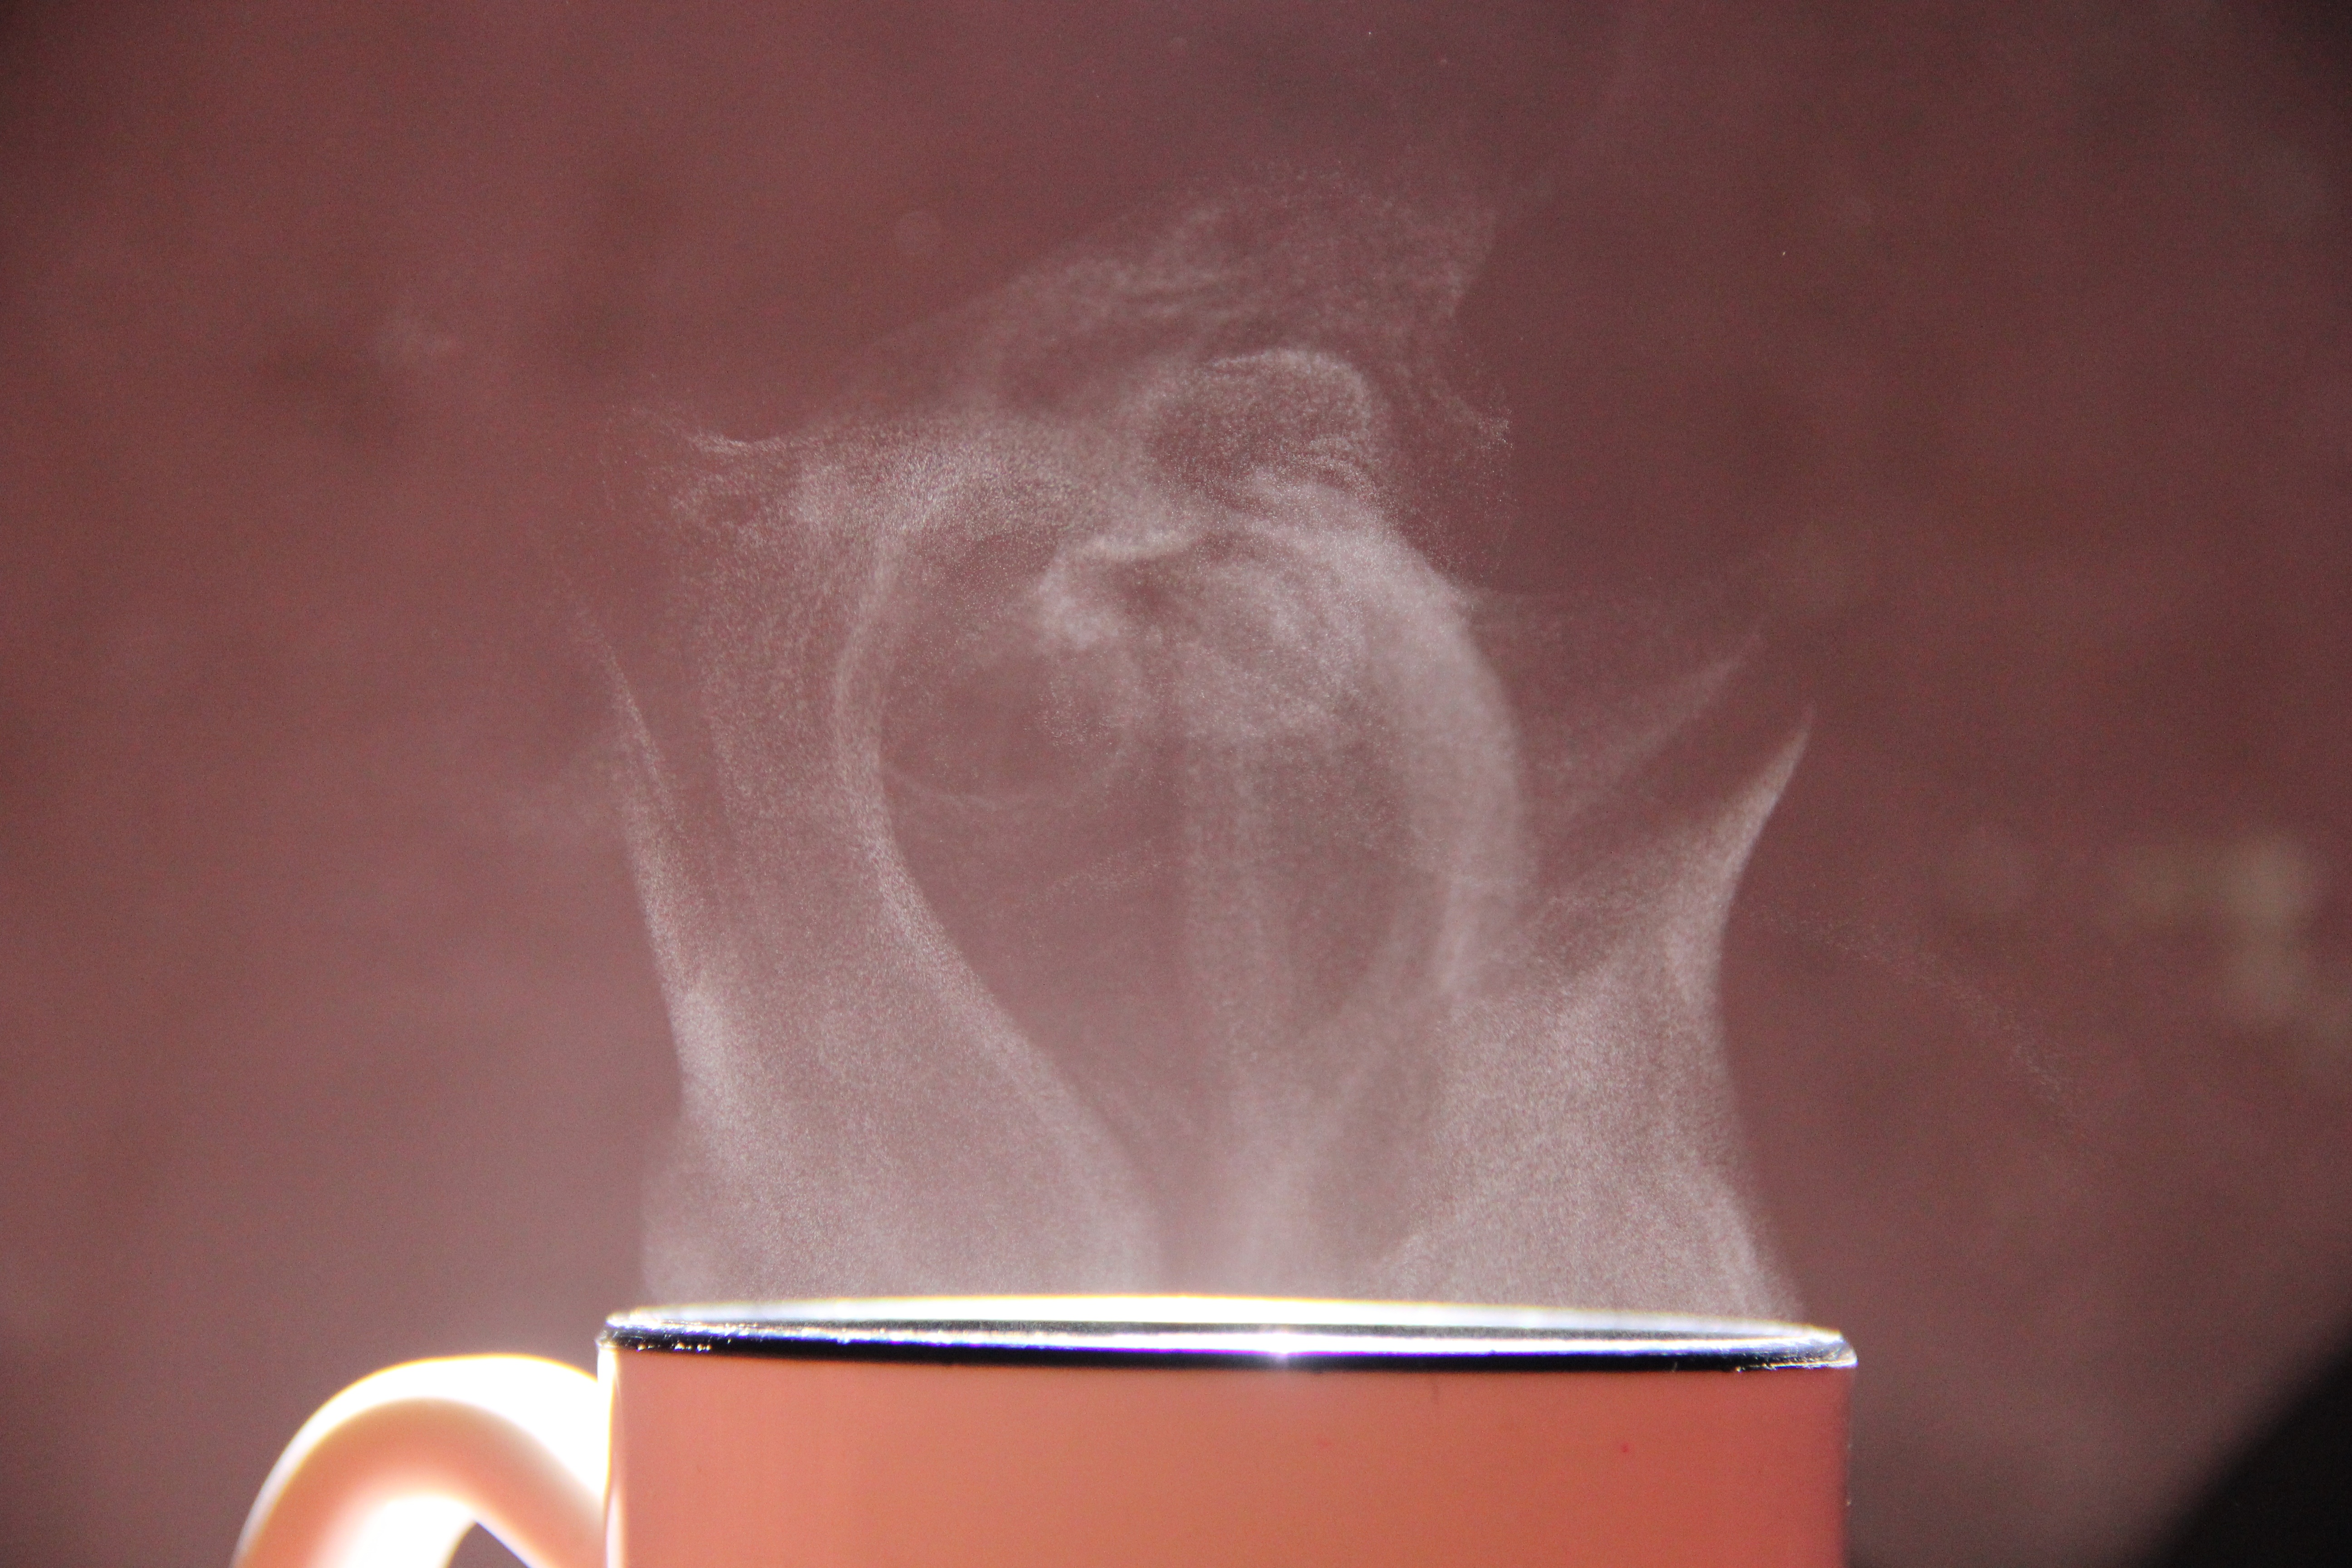
hand, red, drink, close up, skin, organ, macro photography